Prasat Ban Thanon Hak

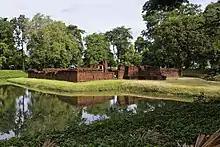
The temple and baray

The temple is about from Highway 24 (Chok Chai-Det Udom Route) and about southeast of Nakhon Ratchasima City.